Sciatic nerve block

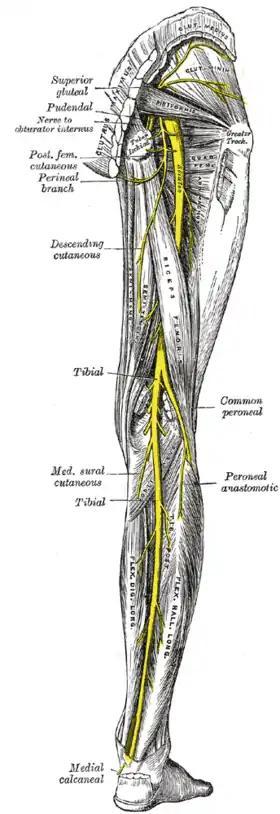
Nerves of the right lower extremity Posterior view

A sciatic nerve block is a nerve block that uses local anesthetic to achieve analgesia in the leg. The block works by affecting the sciatic nerve and is used for surgeries at or below the knee.